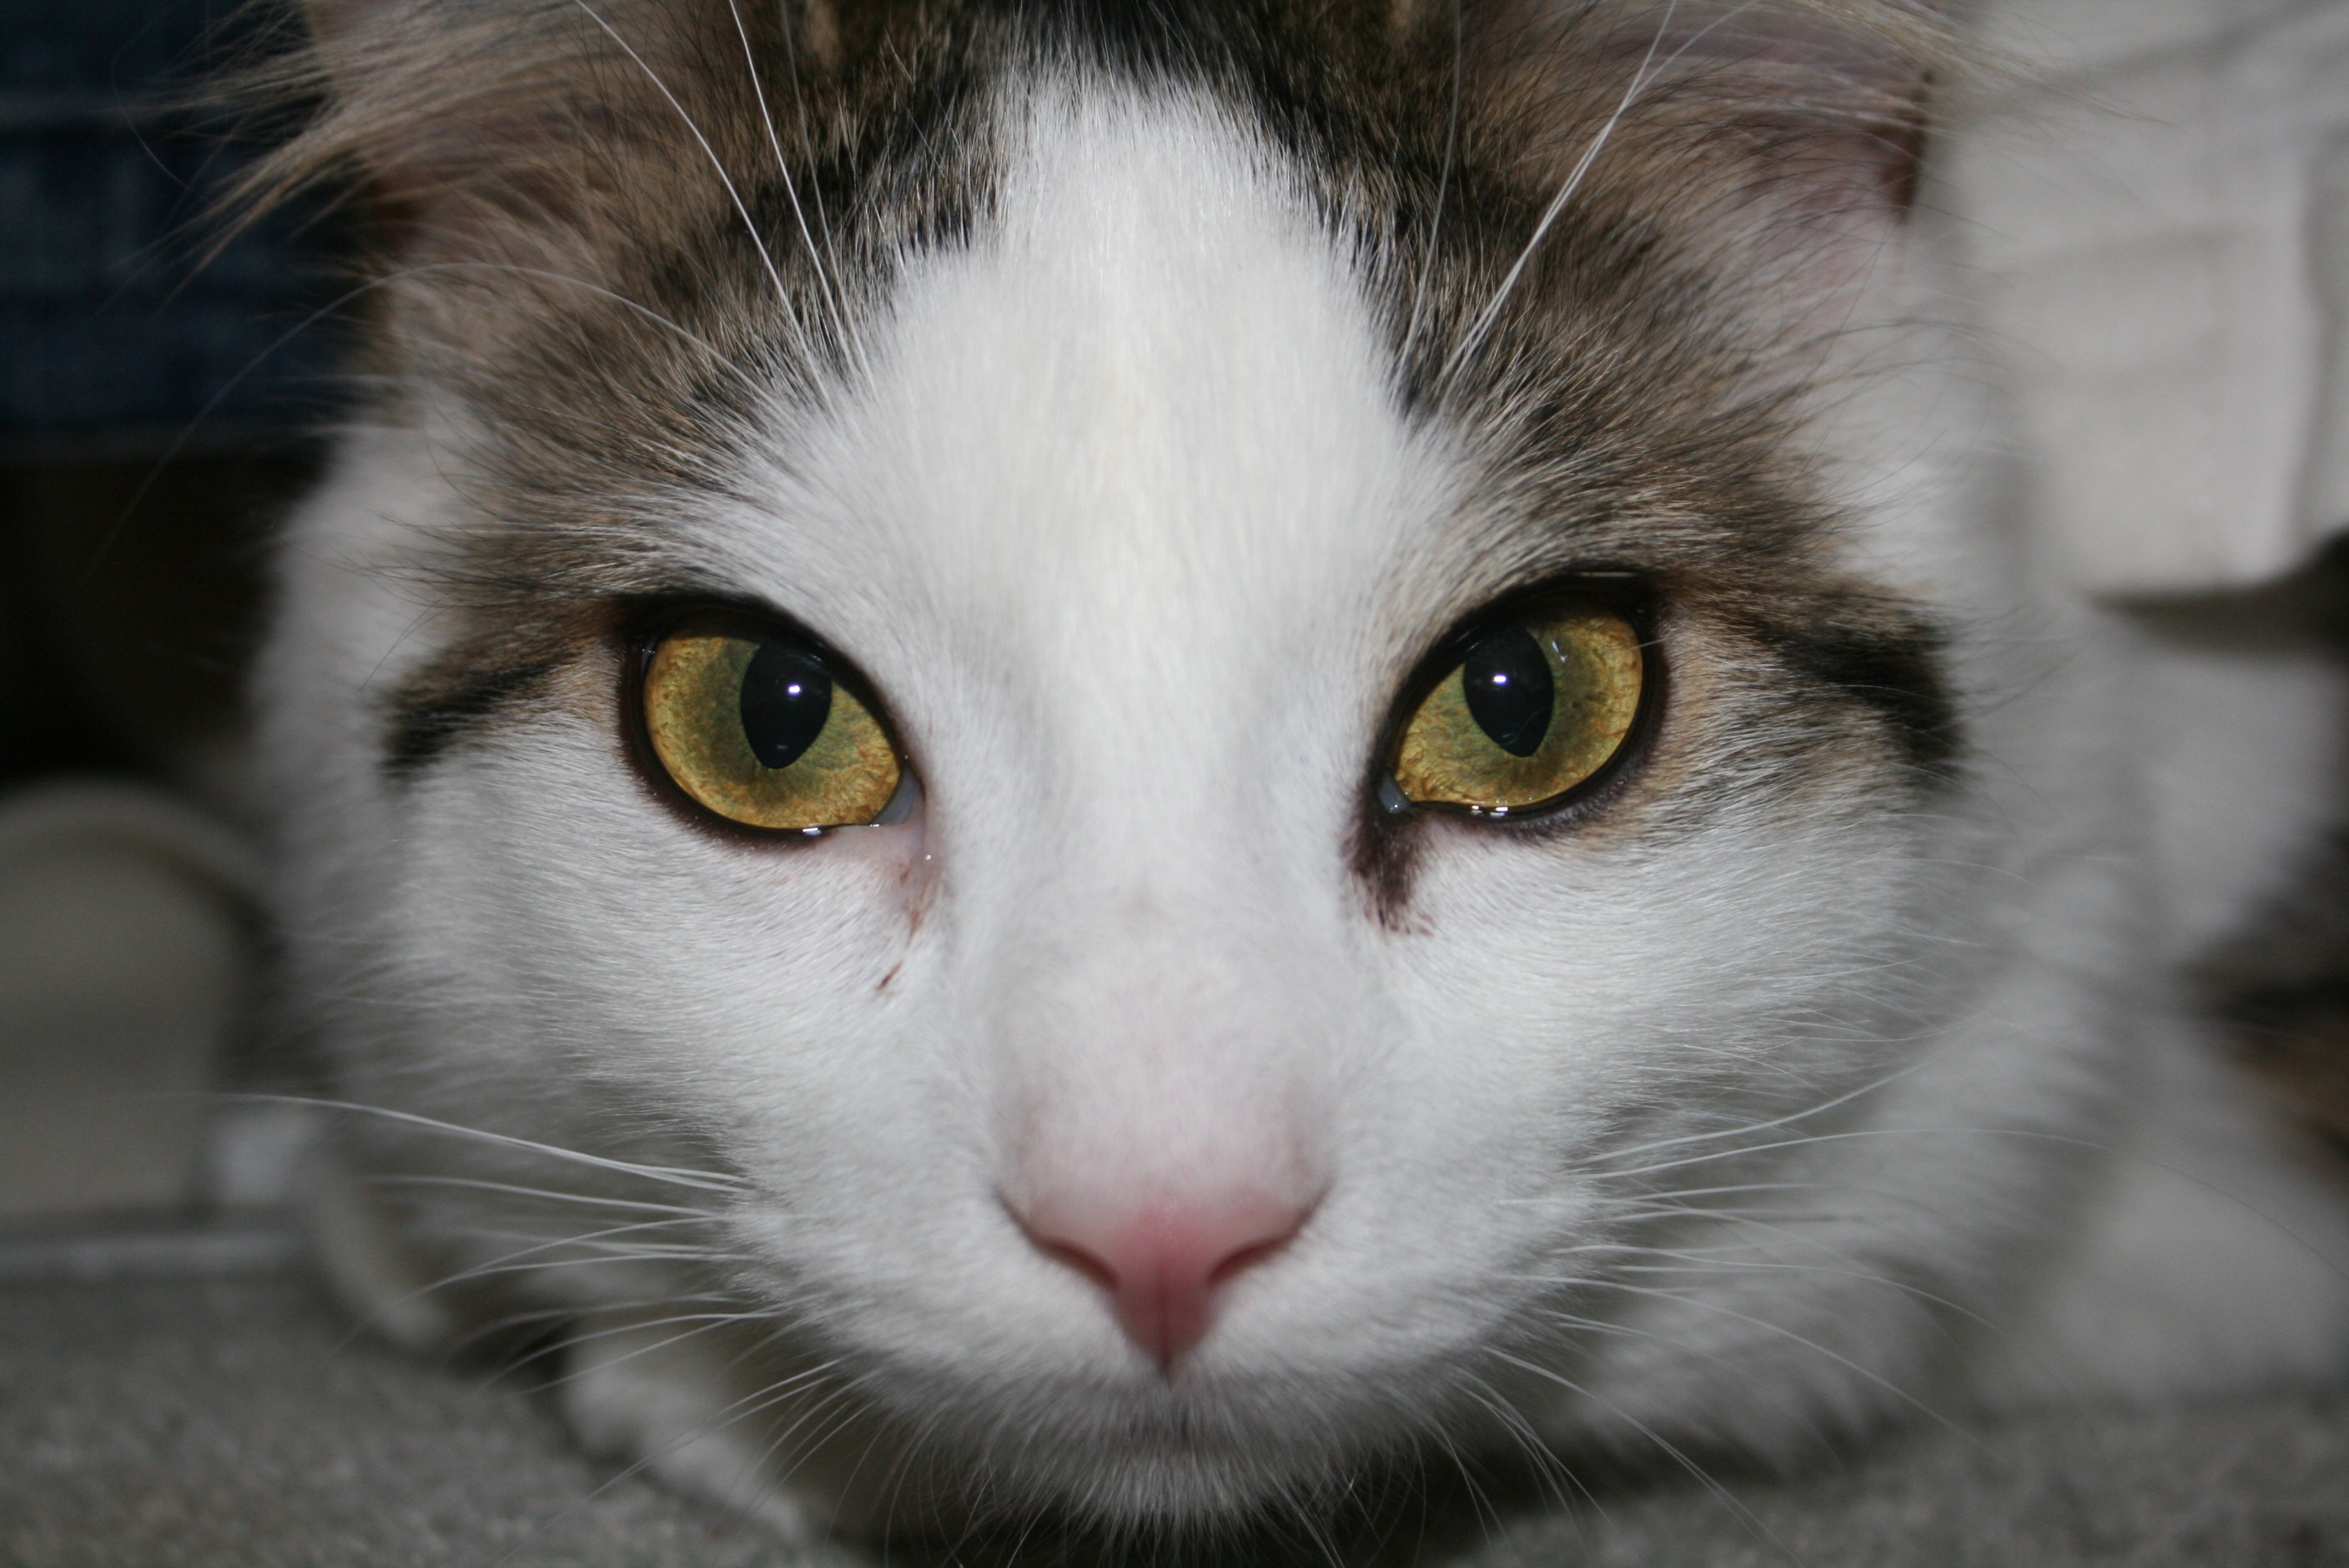
white, pet, fur, fluffy, kitten, cat, feline, tabby, mammal, friendship, close up, nose, whiskers, kitty, paw, eye, puss, vertebrate, creature, domestic, organ, kit, breed, meow, purr, pussy cat, european shorthair, small to medium sized cats, cat like mammal, domestic short haired cat